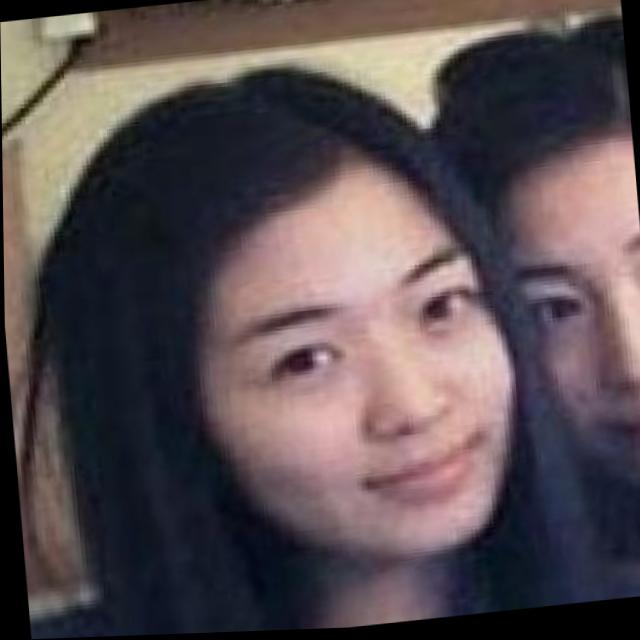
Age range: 21-44